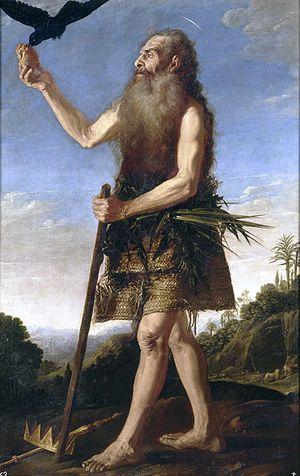
Francisco Collantes né en 1599 à Madrid, mort en 1656 dans cette même ville, est un peintre espagnol, peintre d'histoire, compositions religieuses, paysages, natures mortes, fleurs.